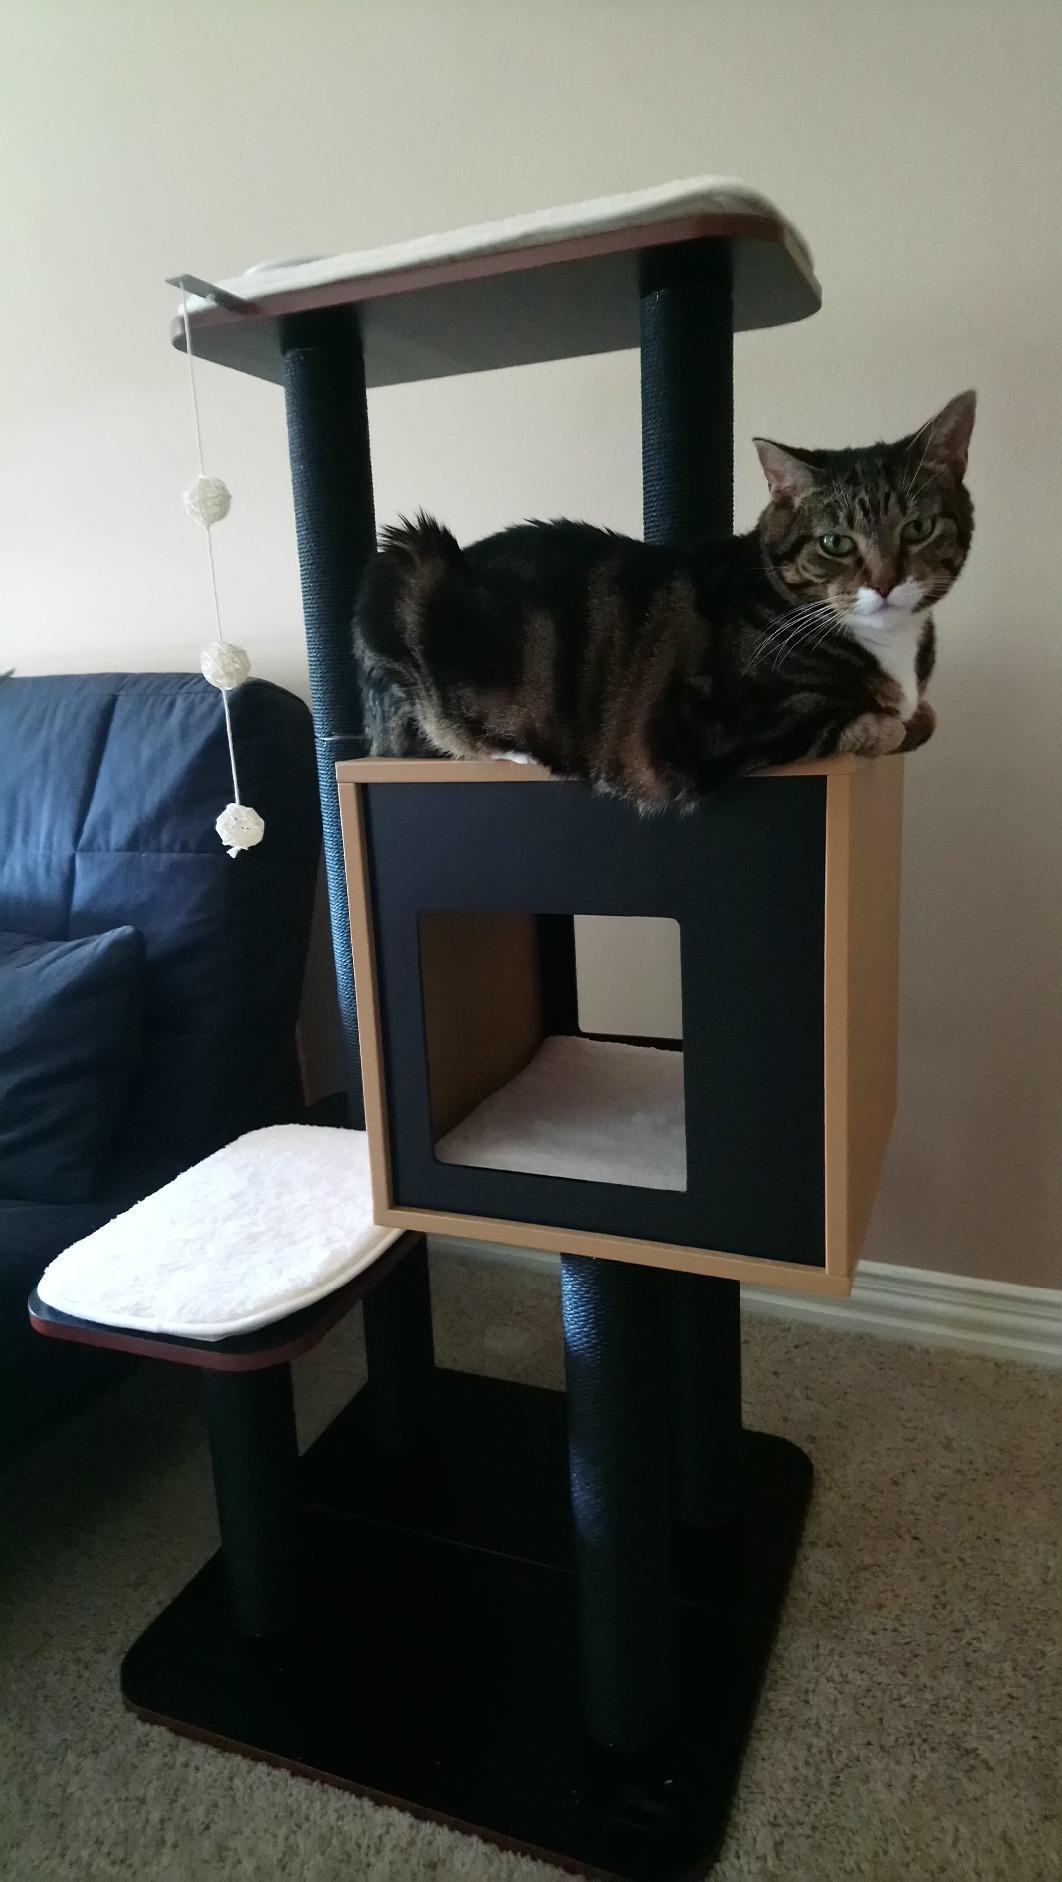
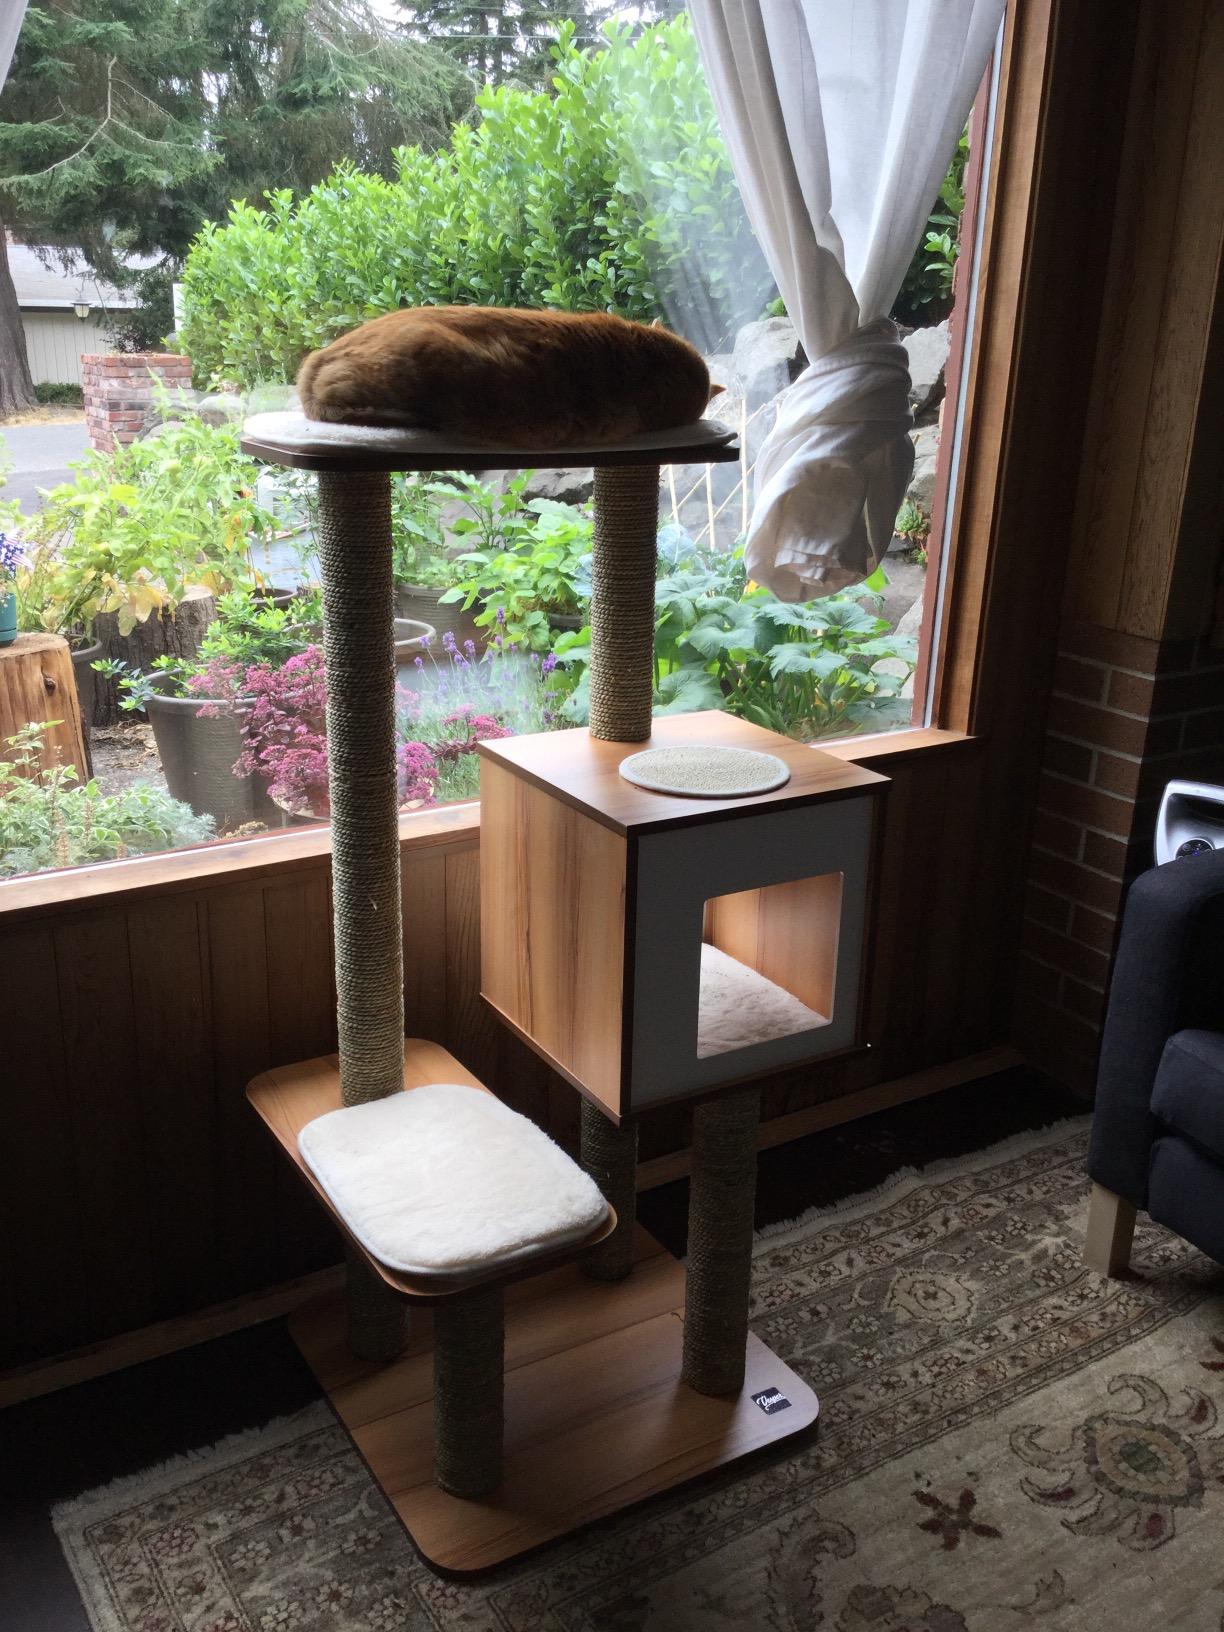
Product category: items_cat tree
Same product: no